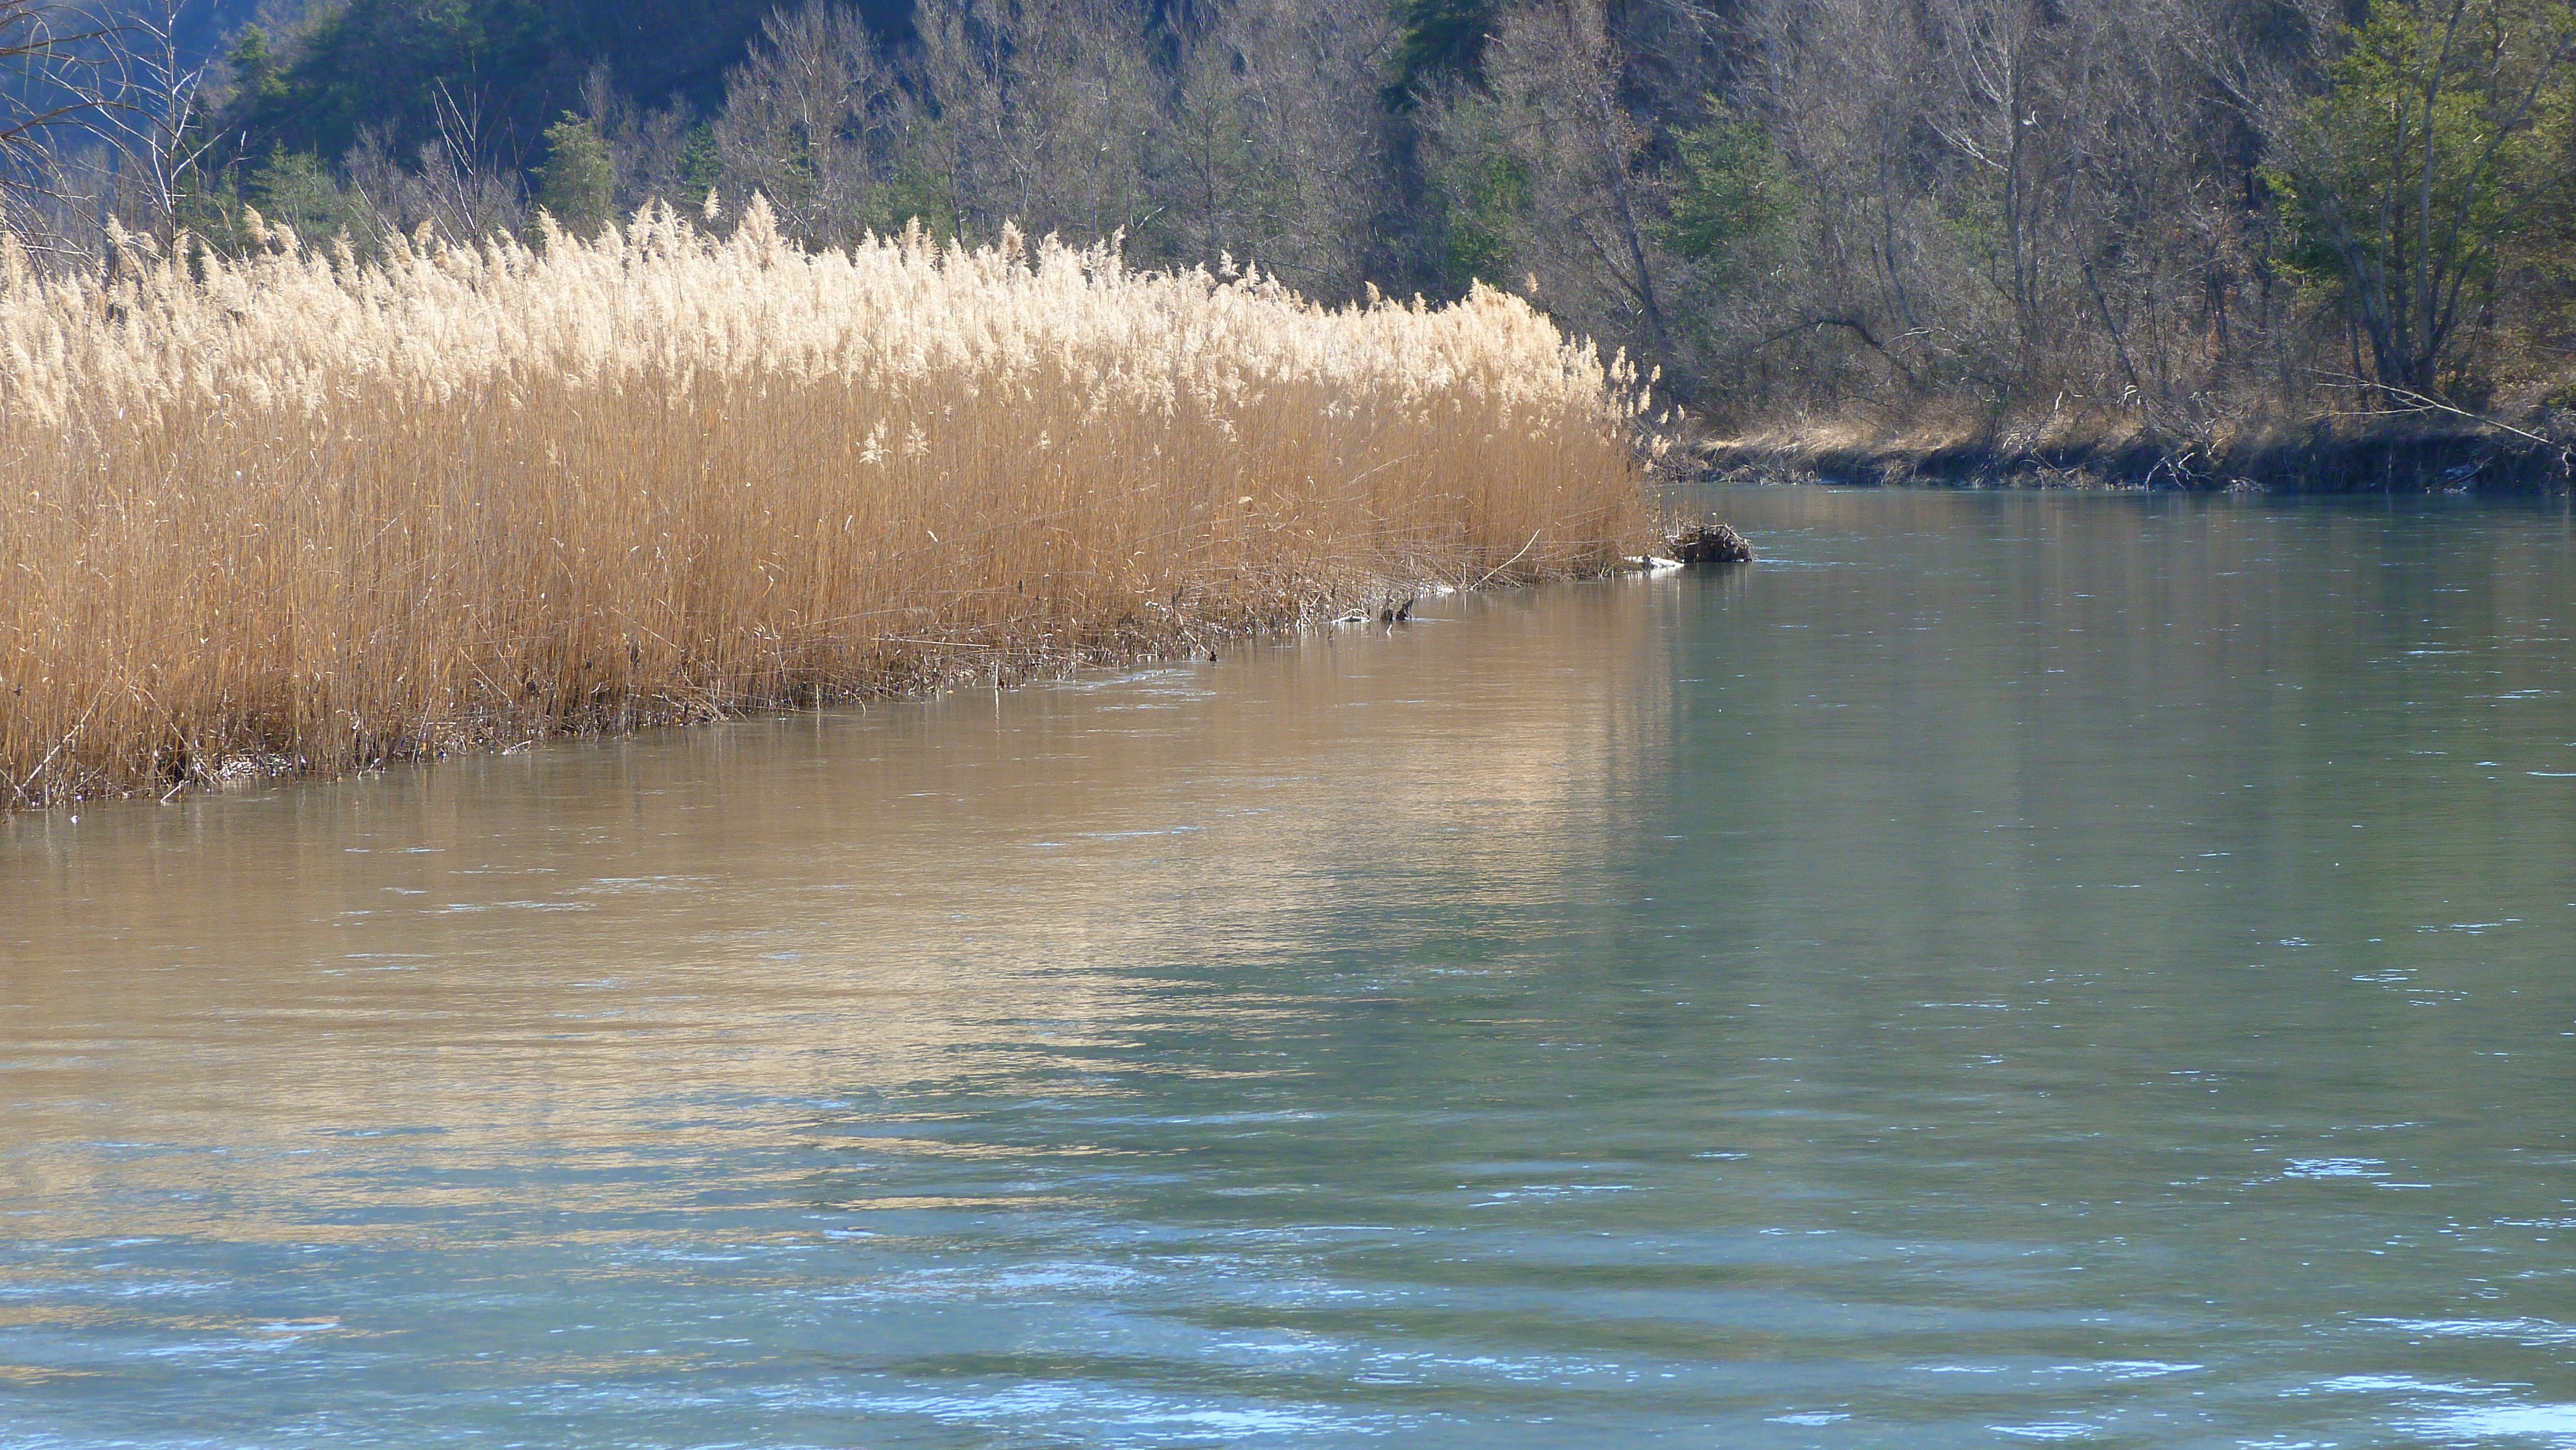
landscape, water, nature, marsh, lake, river, wildlife, spring, reflection, reservoir, waterway, wetland, reflections, reeds, water courses, hautes alpes, the durance river